Dzungar Khanate

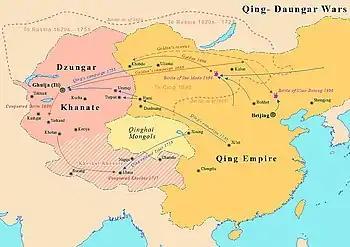
Qing Dzungar wars from 1688 to 1757

From the late 16th century onward, the Yarkent Khanate fell under the influence of the Khojas. The Khojas were Naqshbandi Sufis who claimed descent from the prophet Muhammad or from the Rashidun caliphs. By the reign of Sultan Said Khan in the early 16th century, the Khojas already had a strong influence in court and over the khan. In 1533, an especially influential Khoja named Makhdum-i Azam arrived in Kashgar, where he settled and had two sons. These two sons hated each other and they passed down their mutual hatred down to their children. The two lineages came to dominate large parts of the khanate, splitting it between two factions: the Aq Taghliq (White Mountain) in Kashgar and the Qara Taghliq (Black Mountain) in Yarkand. Yulbars patronized the Aq Taghliqs and suppressed the Qara Taghliqs, which caused much resentment, and resulted in his assassination in 1670. He was succeeded by his son who ruled from only a brief period before Ismail Khan was enthroned. Ismail reversed the power struggle between the two Muslim factions and drove out the Aq Taghliq leader, Afaq Khoja. Afaq fled to Tibet, where the 5th Dalai Lama aided him in enlisting the help of Galdan Boshugtu Khan.